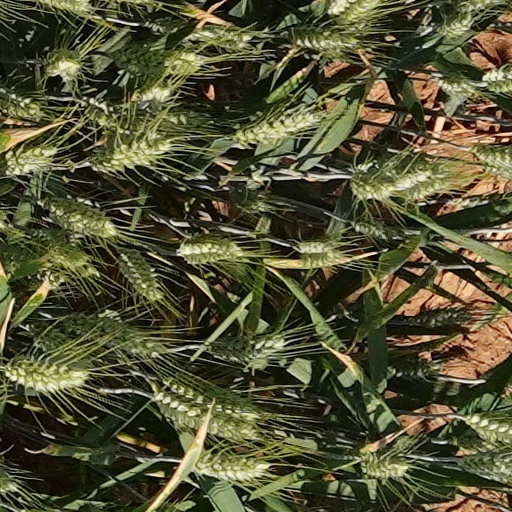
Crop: wheat